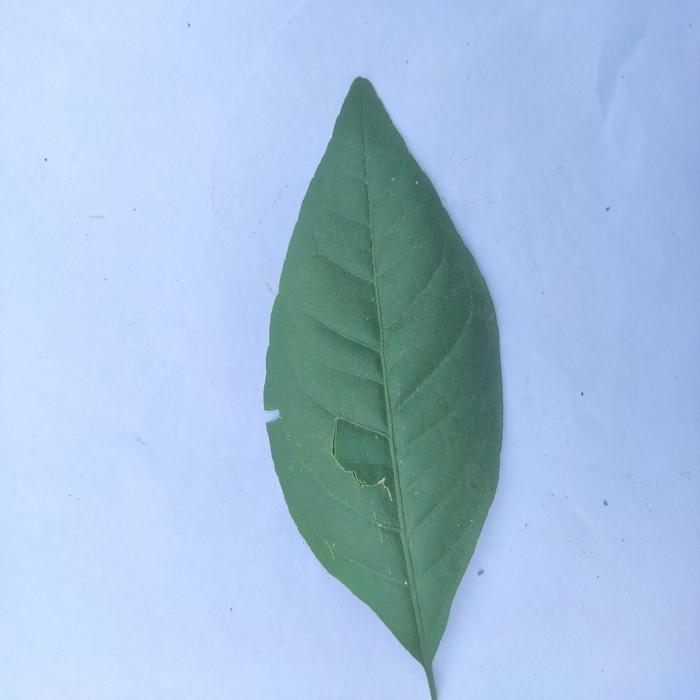
Crop: Aegle Marmelos
Leaf condition: Healthy_Leaf